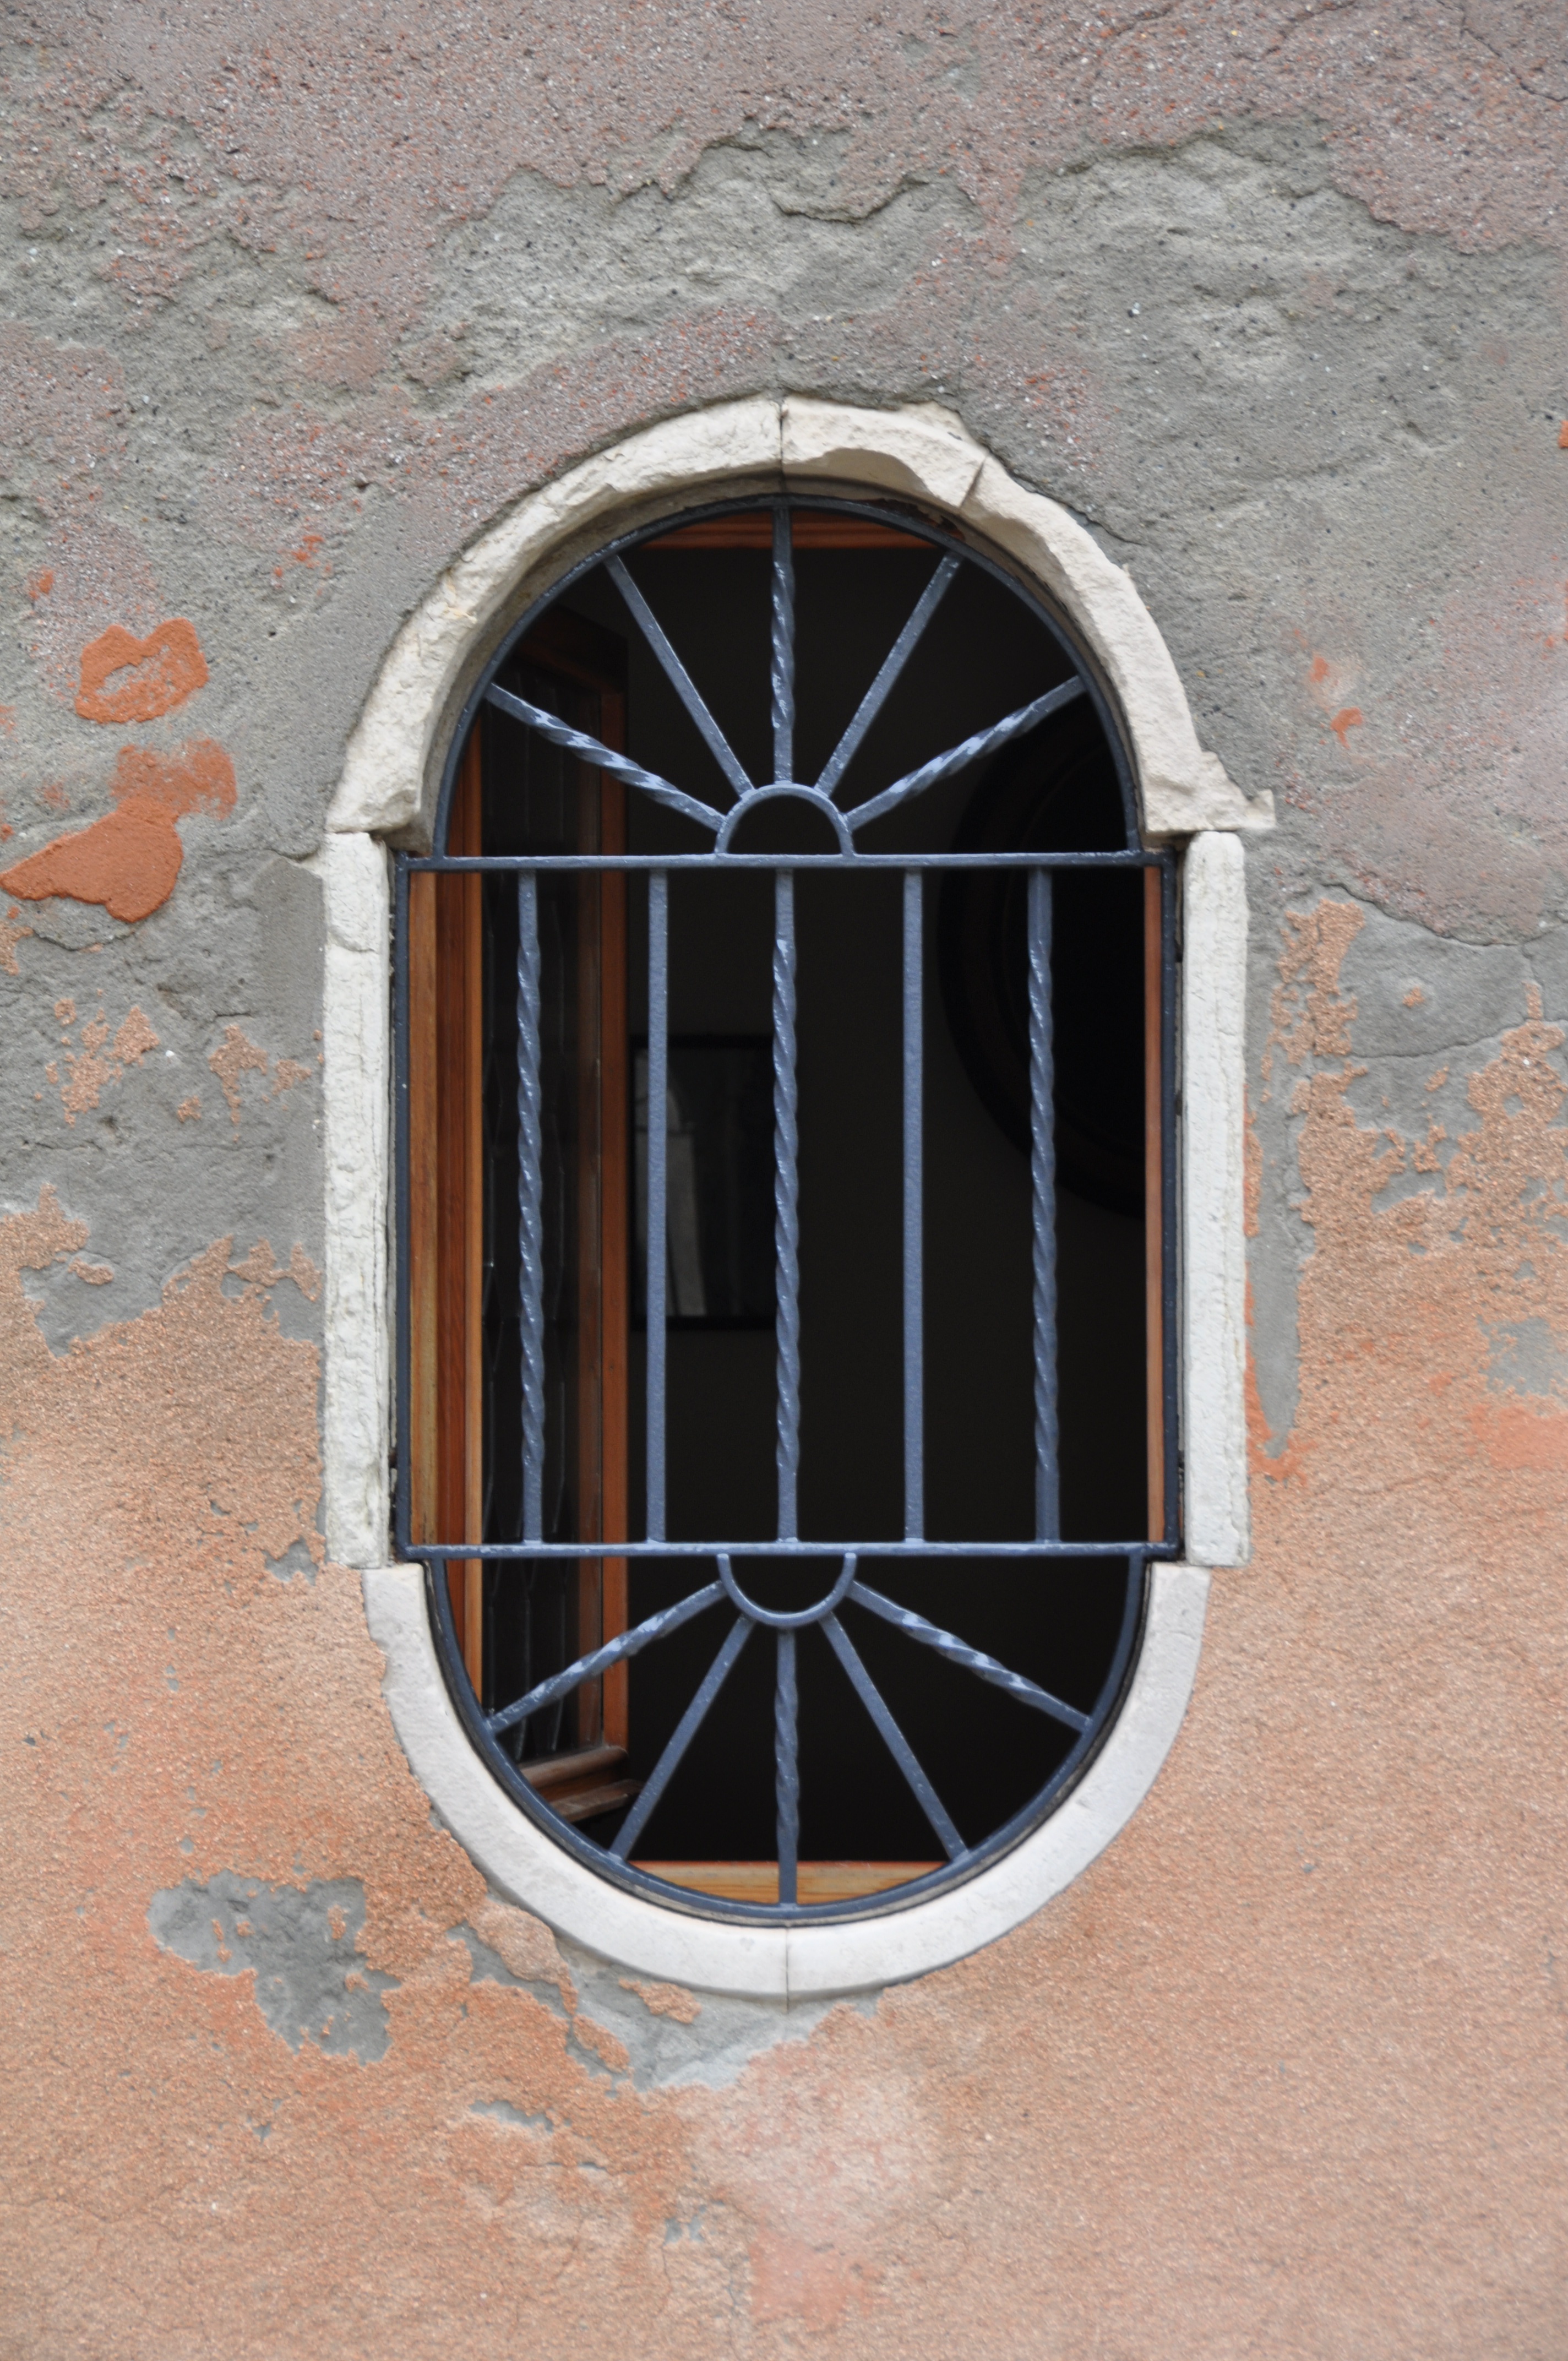
architecture, wheel, window, number, home, wall, facade, door, circle, design, symmetry, grid, shape, wrought iron, old window, hauswand, window grilles, schnmiedeeisen, man made object